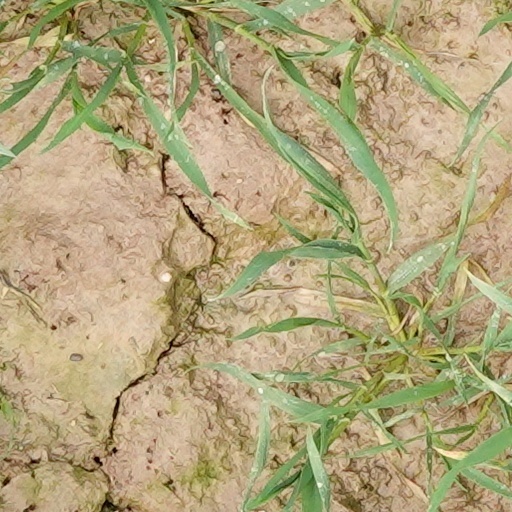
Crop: wheat